Luzon scops owl

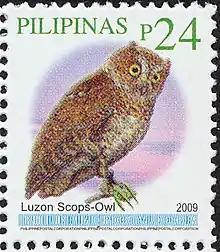
A 2009 Philippine Stamp featuring Luzon Scops Owl

The Luzon scops owl is relatively small even among species of scops owls endemic to the Philippines"." It has a body length of 18 to 19 cm with a wing length of 13.6 to 15.3 cm. Their large eyes have bright yellow irises, and their beaks are small and slender. Their tarsi are feathered, but only until about halfway through its length and they are equipped with long, sharp claws, typical of birds of prey. Characteristic of scops owls, this species has long ear tufts and an overall dark brown and rufous plumage. Horizontal dark bars irregularly streak across most of its feathers. Areas along its breast, collar and facial disc are speckled white, giving its face the appearance of having white eyebrows. In contrast, the dark brown or rufous feathers on its throat, head and ear tufts are tipped black.